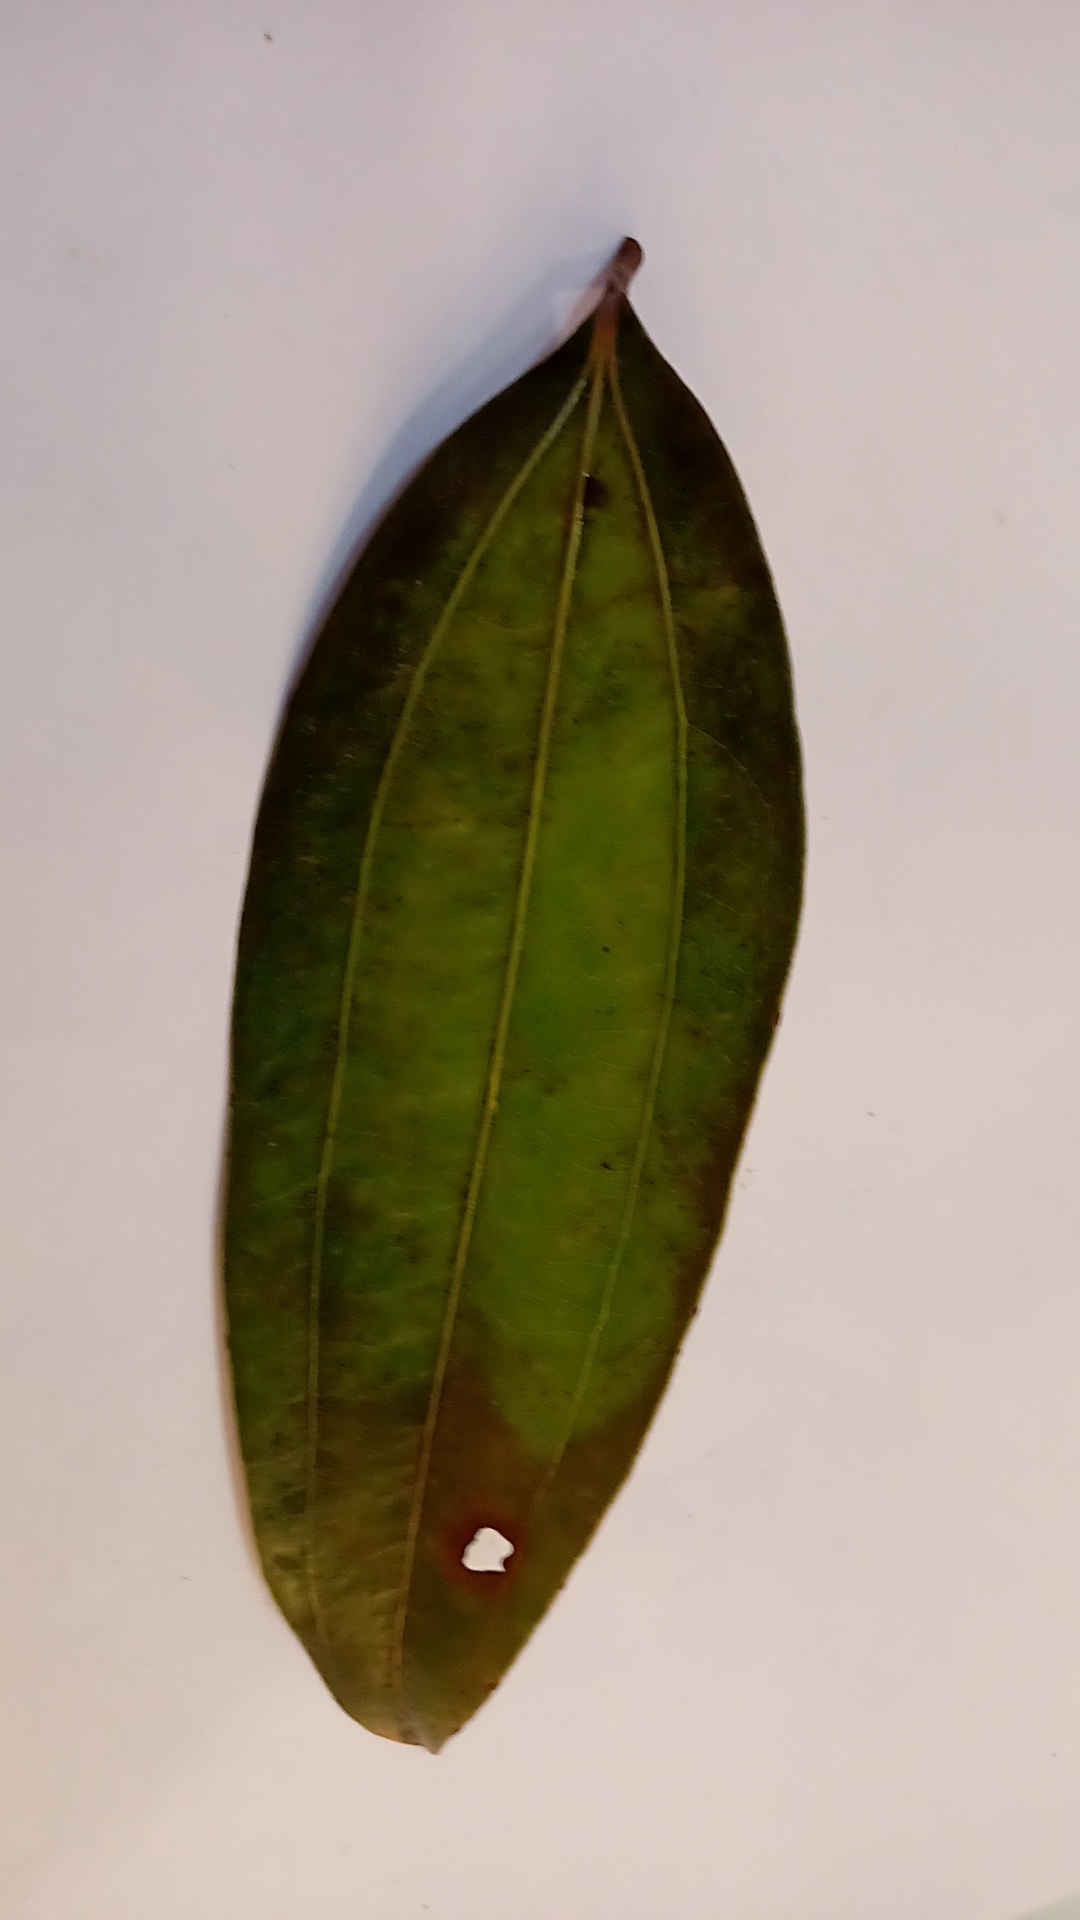
Label: Disease